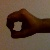
The image shows a hand gesture representing the number 0 in Indian Sign Language.